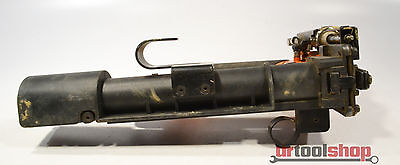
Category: stapler